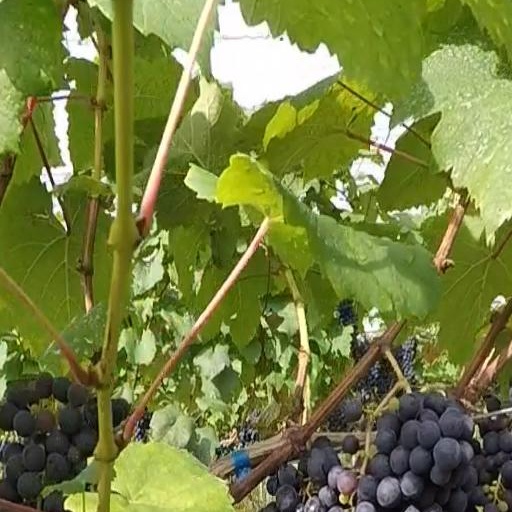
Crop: grape